Guthalungra, Queensland

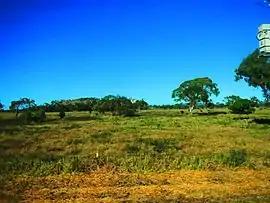
Guthalungra scenery, 2013

Guthalungra is a rural town and coastal locality in the Whitsunday Region, Queensland, Australia. In the , the locality of Guthalungra had a population of 112 people.